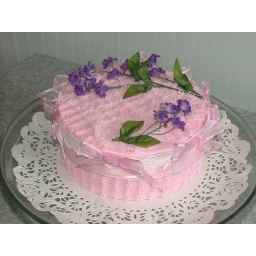
Vintage chenille cake  pretty in pink